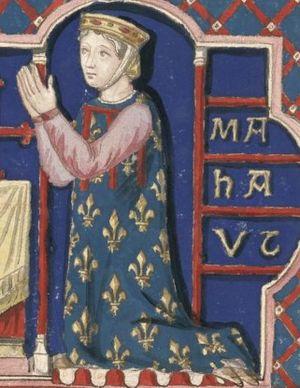
Mahaut de Boulogne